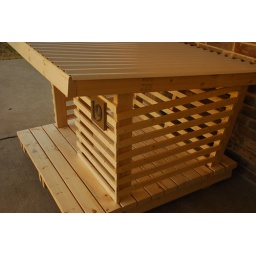
dog house by gg design co.